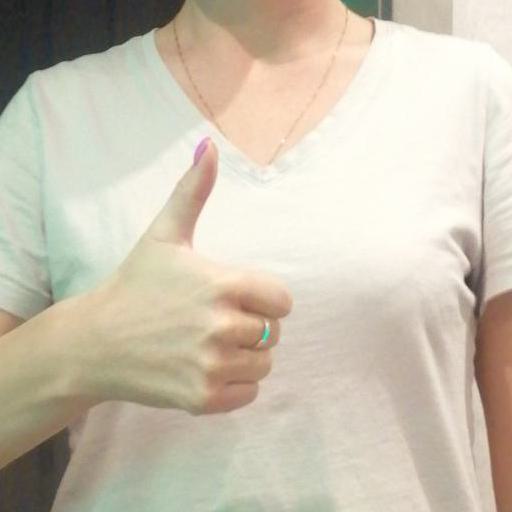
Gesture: like